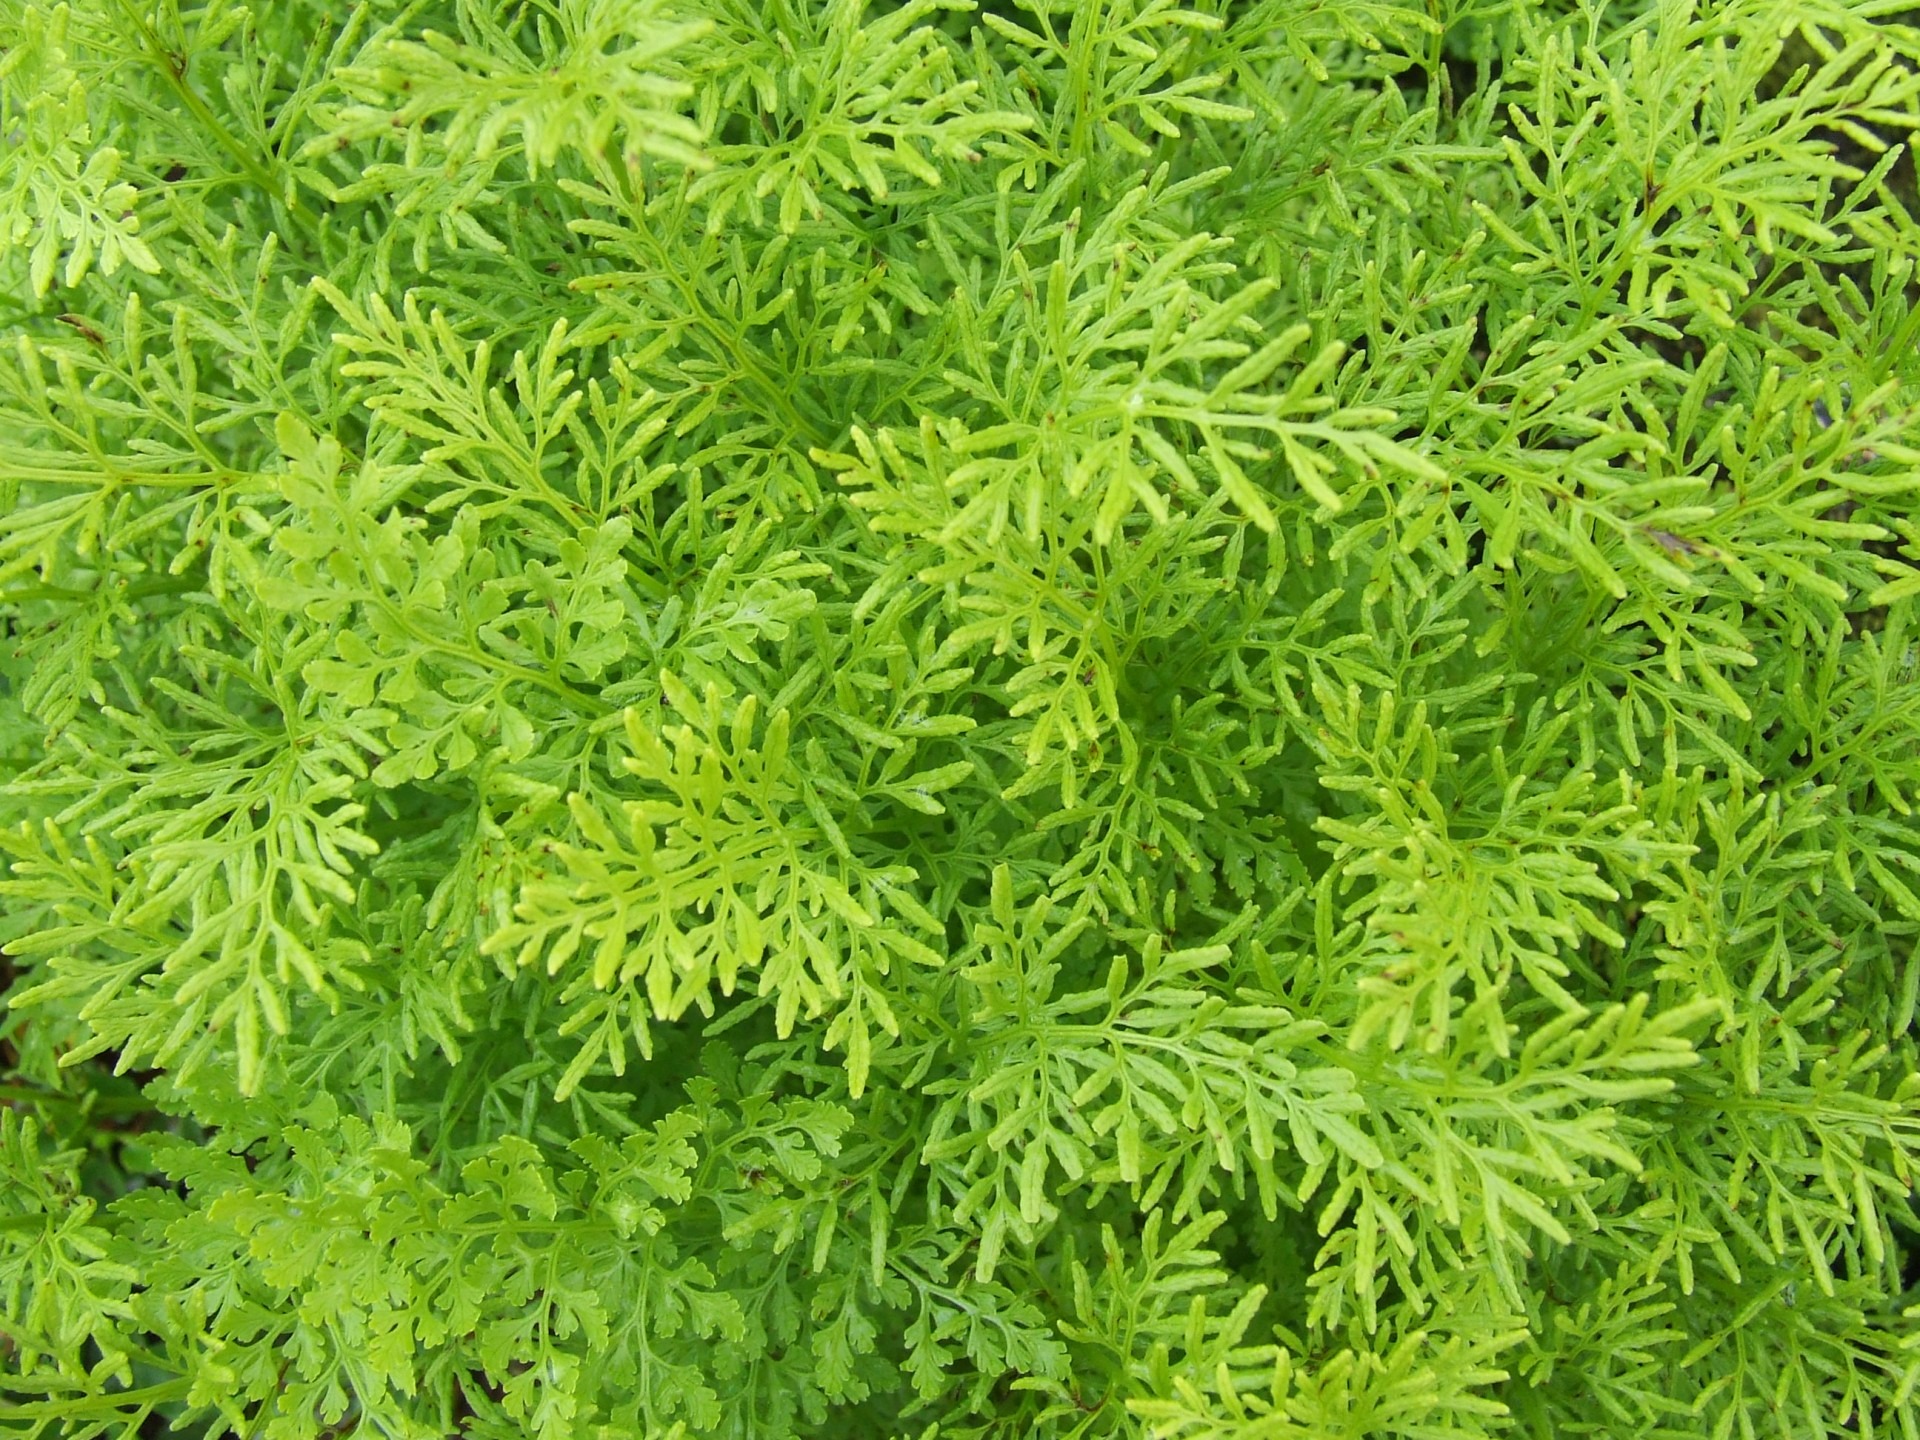
tree, plant, texture, leaf, flower, environment, foliage, green, herb, produce, macro, natural, botany, agriculture, botanical, plants, outdoors, background, vegetation, shrub, horticulture, organic, anthriscus, flowering plant, land plant, parsley family, japanese mugwort